John Warwick Smith

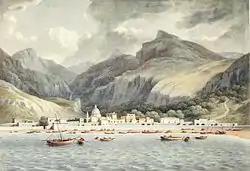
Cetara on the bay of Salerno

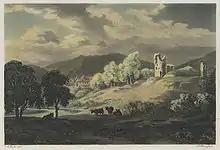
The Castle at Abergavenny, by John "Warwick" Smith, c.1790

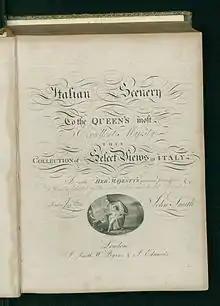
"Select views of Italy" (1796)

John "Warwick" Smith (26 July 1749 – 22 March 1831) was a British watercolour landscape painter and illustrator.